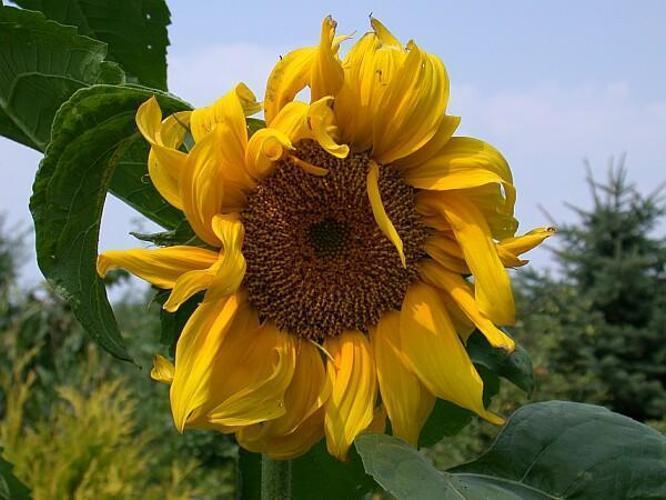
Label: sunflower